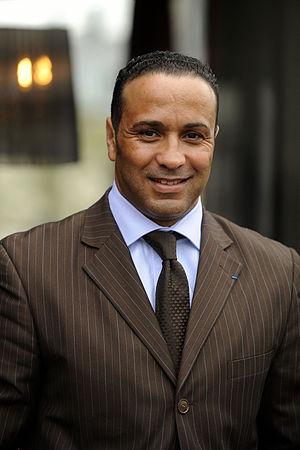
Ghani Yalouz, Directeur Technique National à la Fédération Française d'Athlétisme.
Les RMC Sport Awards ont été créés en 2014 avec comme premier lauréat Renaud Lavillenie, faisant suite au Prix du sportif français des auditeurs de Radio France qui existait depuis 2008 et qui a pris fin en 2014, avec la consécration de Renaud Lavillenie encore.